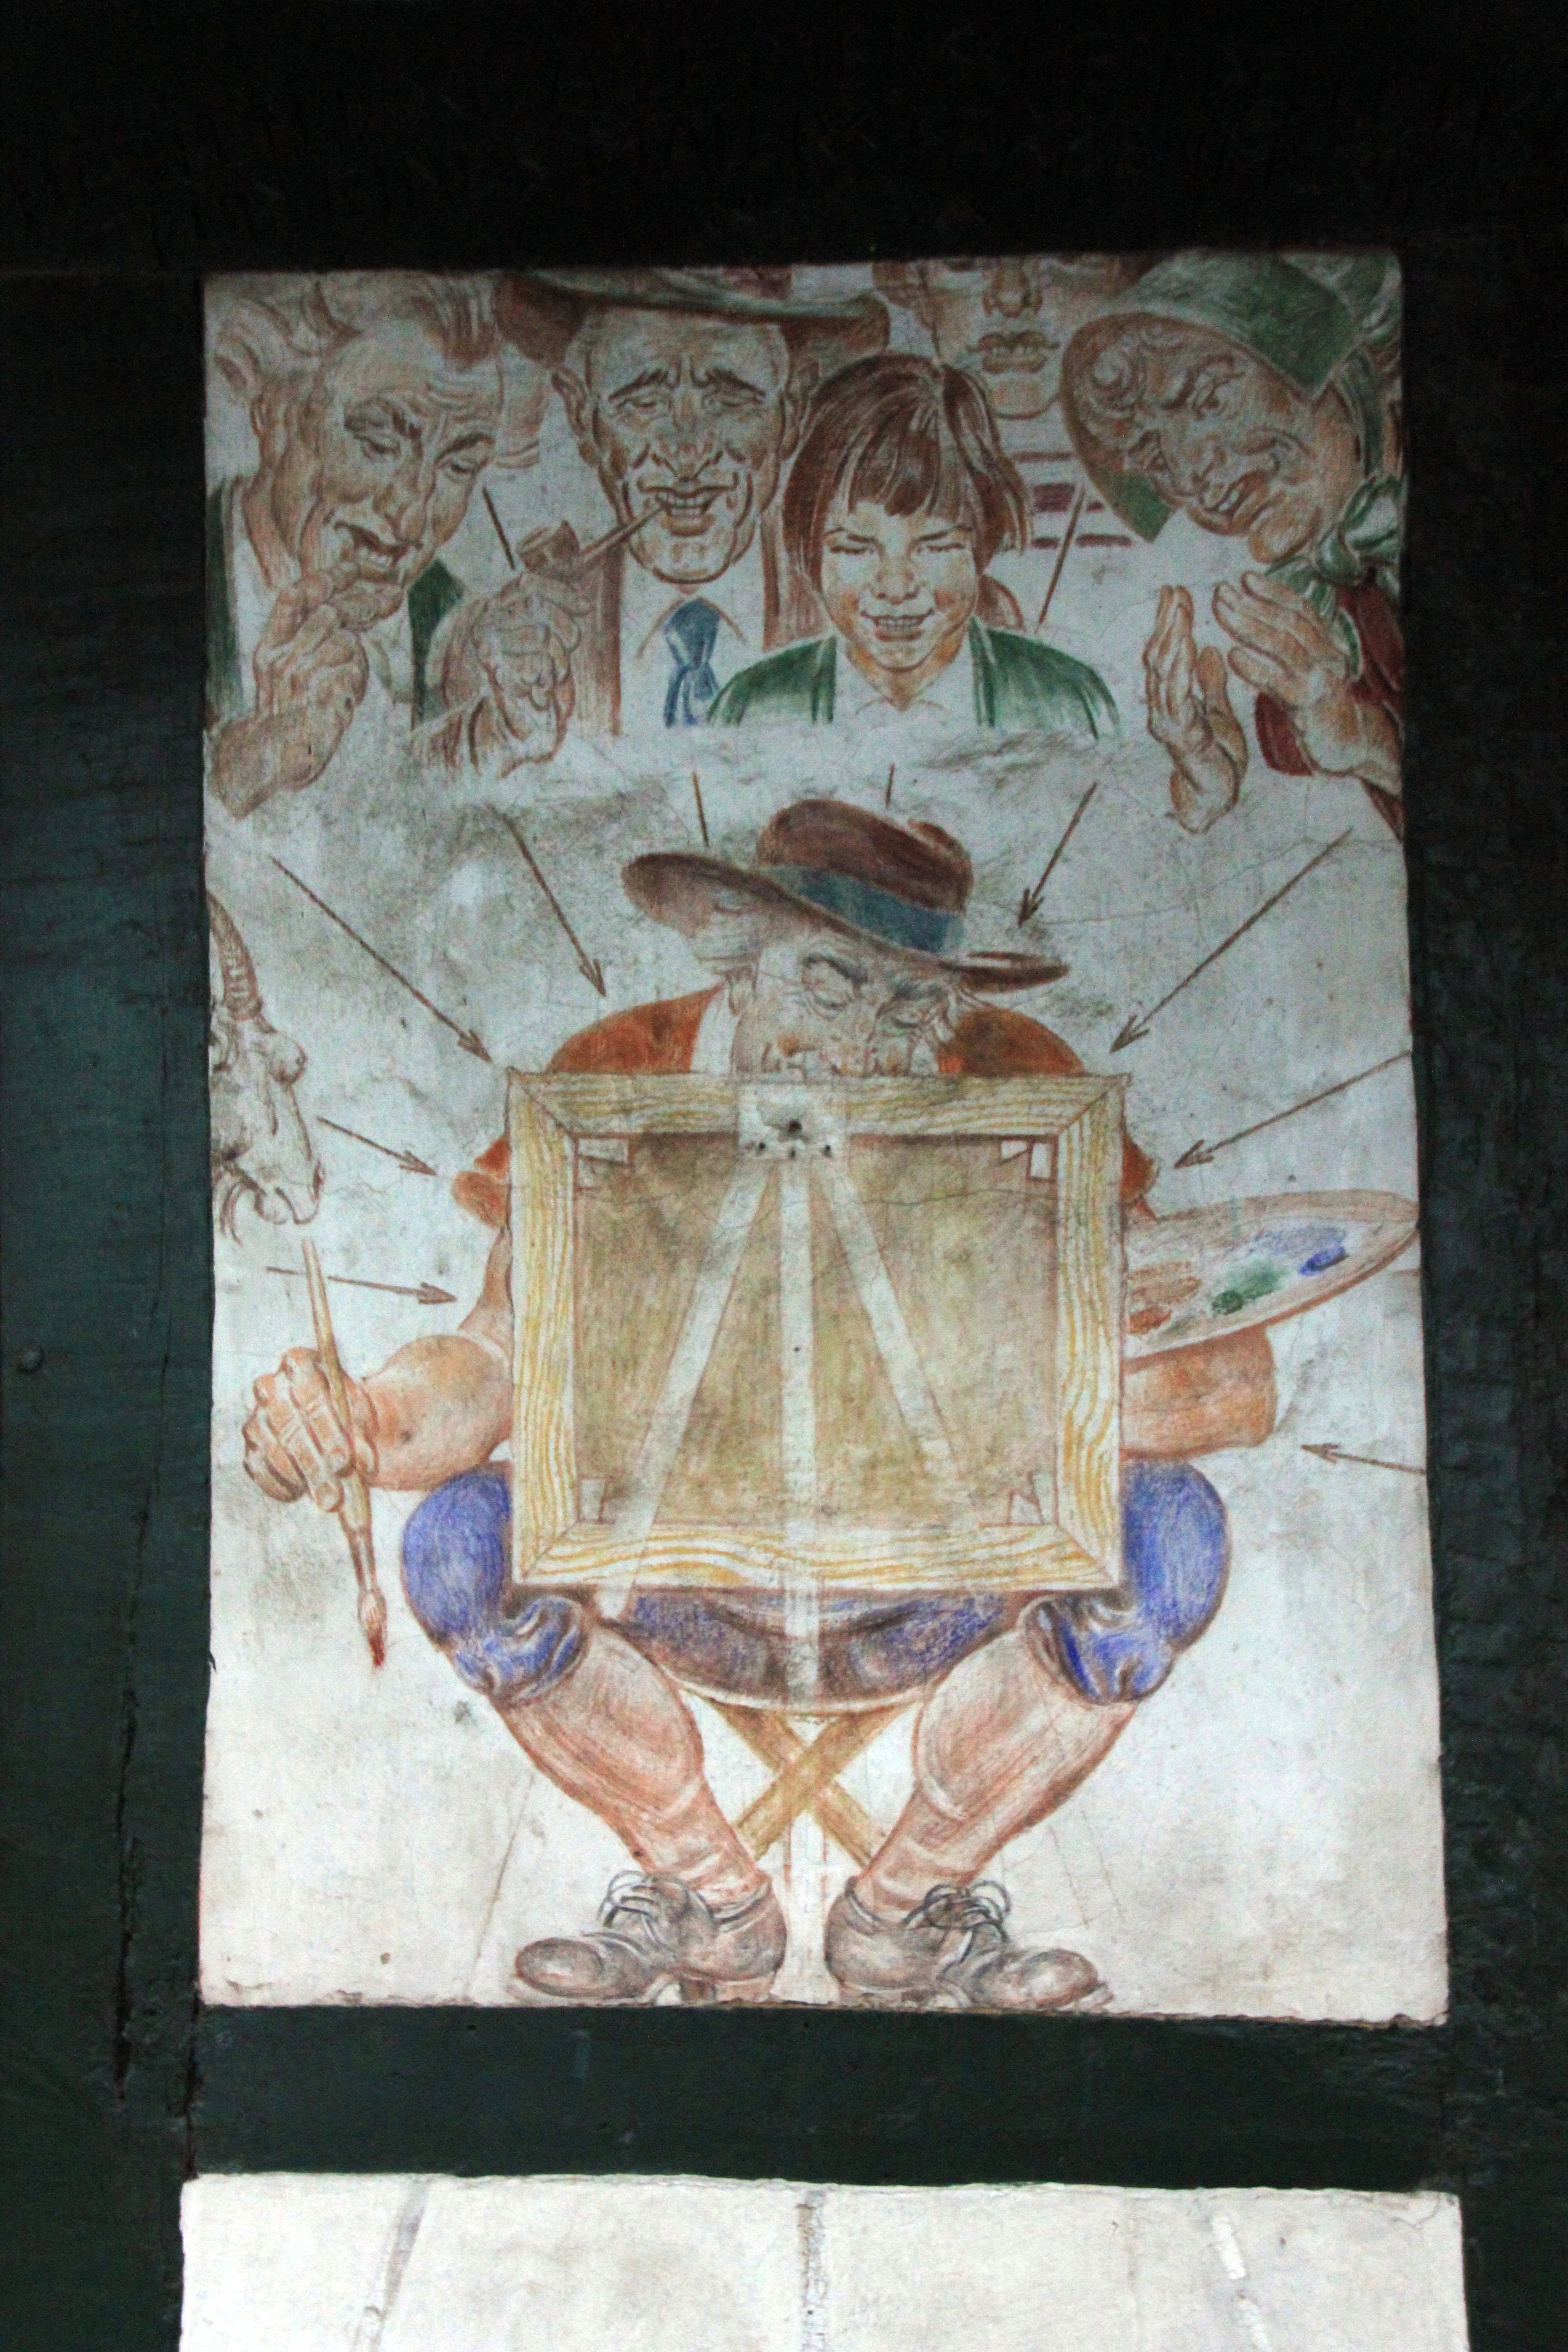
building, home, paint, artwork, painting, art, painter, mural, artists, fachwerkhaus, truss, easel, painted wall, ancient history